Marie de Sabrevois

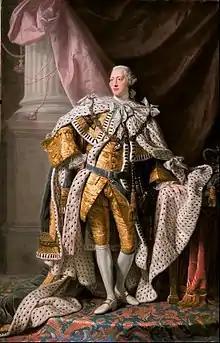
George III in a 1762 portrait

In 1775, after twelve years of Peace, the situation on the continent is exactly as Guerlac prophesied when undercover in the roadhouse run by the "Arundel" narrator—to the dismay of its regulars: